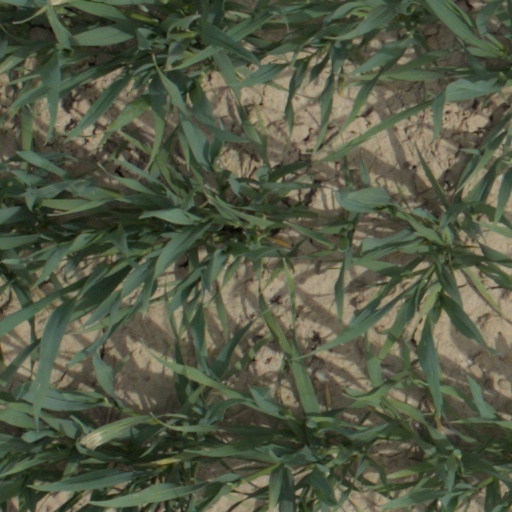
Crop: wheat